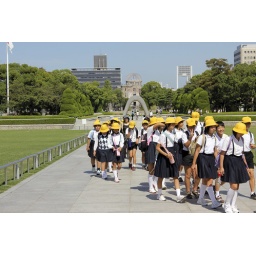
school children in yellow hats are absolutely everywhere!